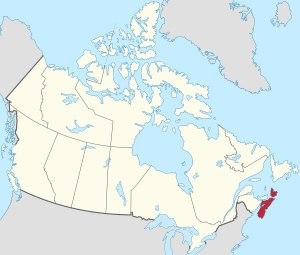
Amor De Cosmos, né William Alexander Smith, est un journaliste et homme politique canadien du parti libéral. Il fut le deuxième premier ministre de la Colombie-Britannique. Il appartenait à la franc-maçonnerie.